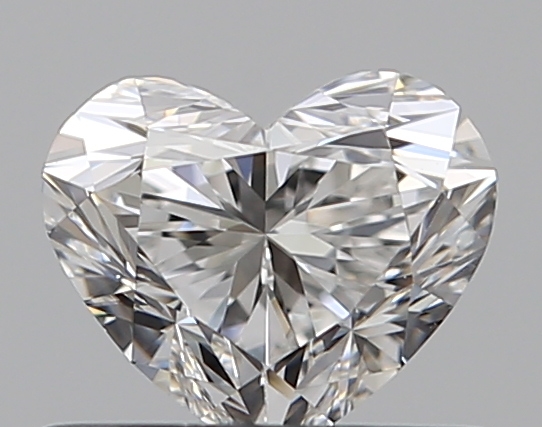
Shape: heart
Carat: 0.51
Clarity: VS1
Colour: F
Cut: EX
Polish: EX
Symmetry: VG
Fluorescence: N
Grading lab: GIA
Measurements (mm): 4.66 x 5.52 x 3.34